Killing of Bogumił Linka

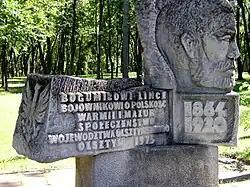
A monument to Linka in Olsztyn

Bogumił Linka (Gottlieb Linka) (born 5 February 1865 in Górki near Szczytno, died 29 March 1920 in Olsztyn) - was a Polish-Masurian social and national activist, early proponent of agricultural education, activist of the Masurian People's Party (MPL), member of the supervisory board of Bank Mazurski. In March 1919, Linke went with a delegation to the Paris Peace Conference, where he asked the allies for the incorporation of Warmia and Mazury into the newly independent Polish state without a plebiscite. After returning, the delegation was arrested by German authorities for high treason, but then released after the intervention of Marshal Foch. During "Bloody Wednesday" on 21 January 1920, Linke was severely beaten by German nationalist militias and transported to a hospital in Olsztyn, where died of internal injuries.